Ali Akbar Jalali

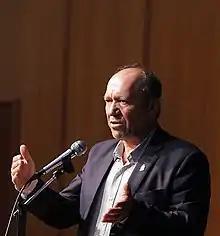
Ali Akbar Jalali at the entrance celebration of the new Iran University of Science and Technology

Ali Akbar Jalali, born on November 22, 1954, in Shahroud, Iran, is a computer scientist, university lecturer and researcher of Iranian information technology sciences. He is one of the first people who played a role in the development of the Internet in the villages of Iran, and for this reason, he is also called the "father of information technology in Iran".